Huevos motuleños
Also known as:
ar - Arabic: بيض موتولينيوس
es - Spanish: Huevos motuleños
jv - Javanese: Huevos motuleños
pl - Polish: Huevos motuleños
tr - Turkish: Huevos motuleños
Category: egg, tortilla (fried egg, tortilla)
Cuisine: Mexican
Associated cuisines: Mexican
Area: Motul
Countries: Mexico, Cuba, Costa Rica
Region: Caribbean Central America

The dish is made with eggs on tortillas with black beans and cheese, often with other ingredients such as ham, peas, plantains, and hot sauce.

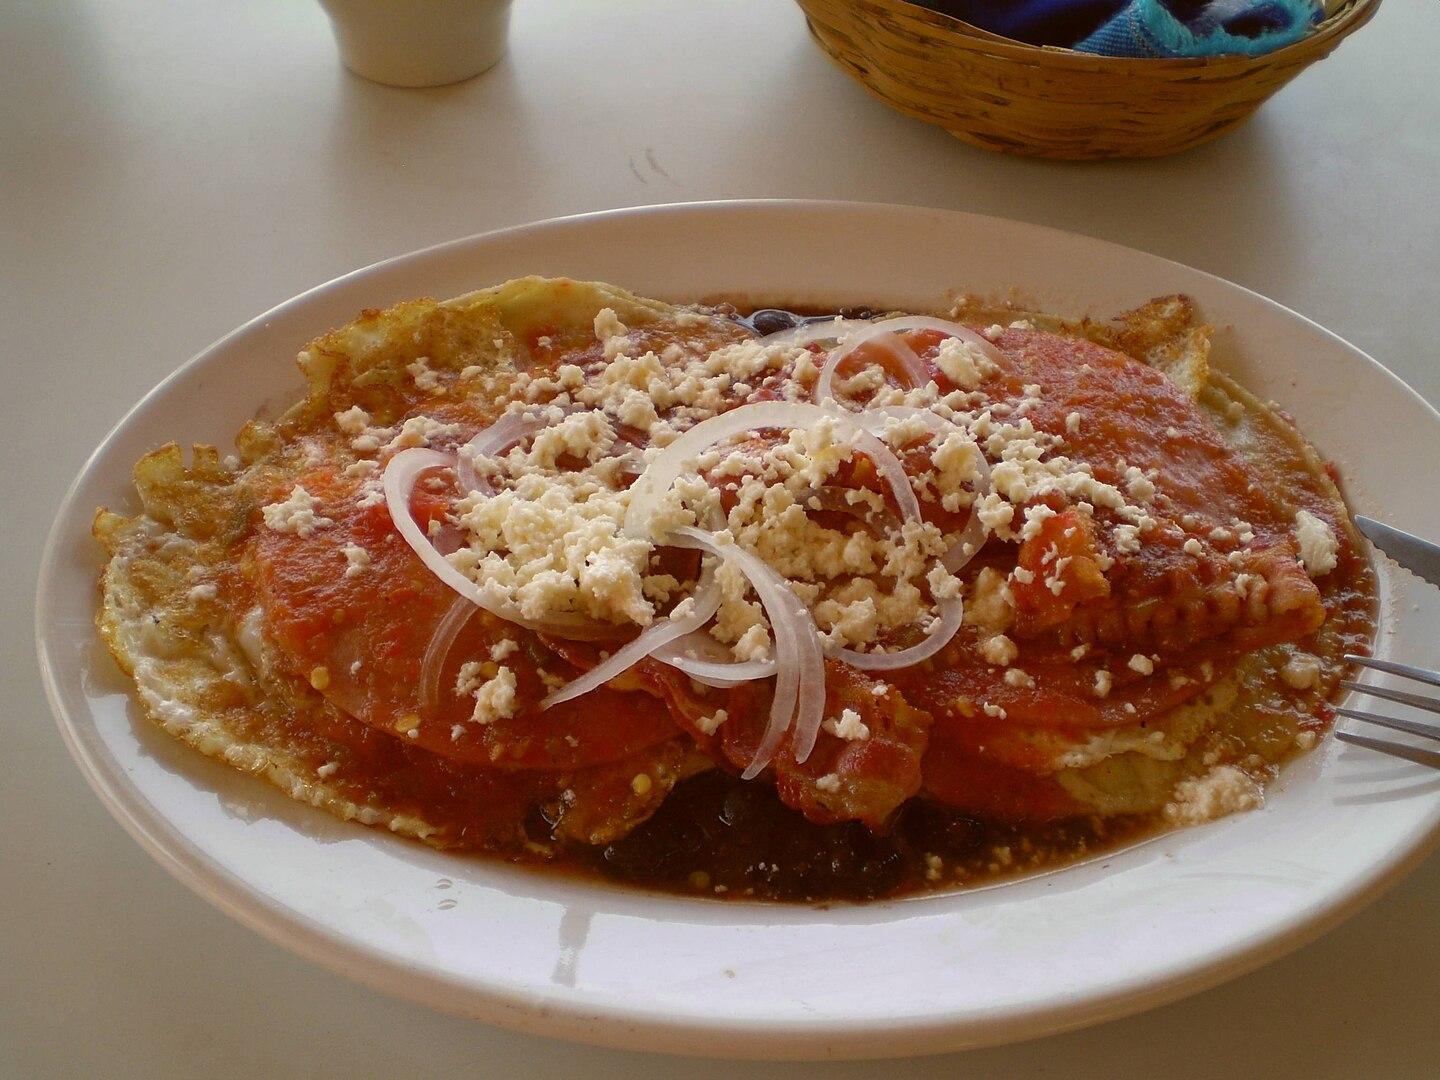